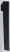
Number: 1